Francisco Plancarte y Navarrete

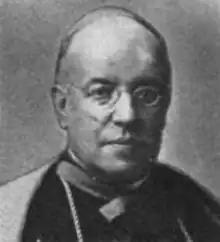

Francisco Plancarte y Navarrete (October 21, 1856 – June 2, 1920) was born in Zamora, Michoacán, Mexico, the son of Jesus Plancarte Labastida and Maria de los Angeles Navarrete. He had two younger sisters, Maria Gertrudis and Maria Benita Virginia. According to his baptismal certificate, dated October 27, 1856, he was called José Francisco Hilarión. He grew up in a very religious family, and at the age of thirteen, support by his uncle, Antonio Plancarte y Labastida, he entered the Pontifical Latin American College in Rome. During the thirteen years that he lived in Europe doing his ecclesiastical studies, he visited museums, ruins and ancient monuments, and he observed archeological digs.